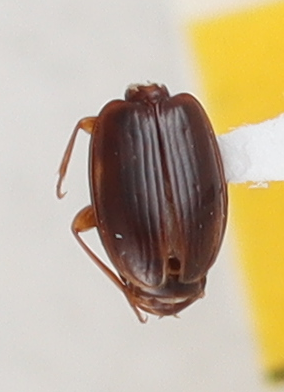
Scientific name: Trechus obtusus
Plot: 14
Trap: E
Collected: 20190508